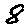
Label: 8